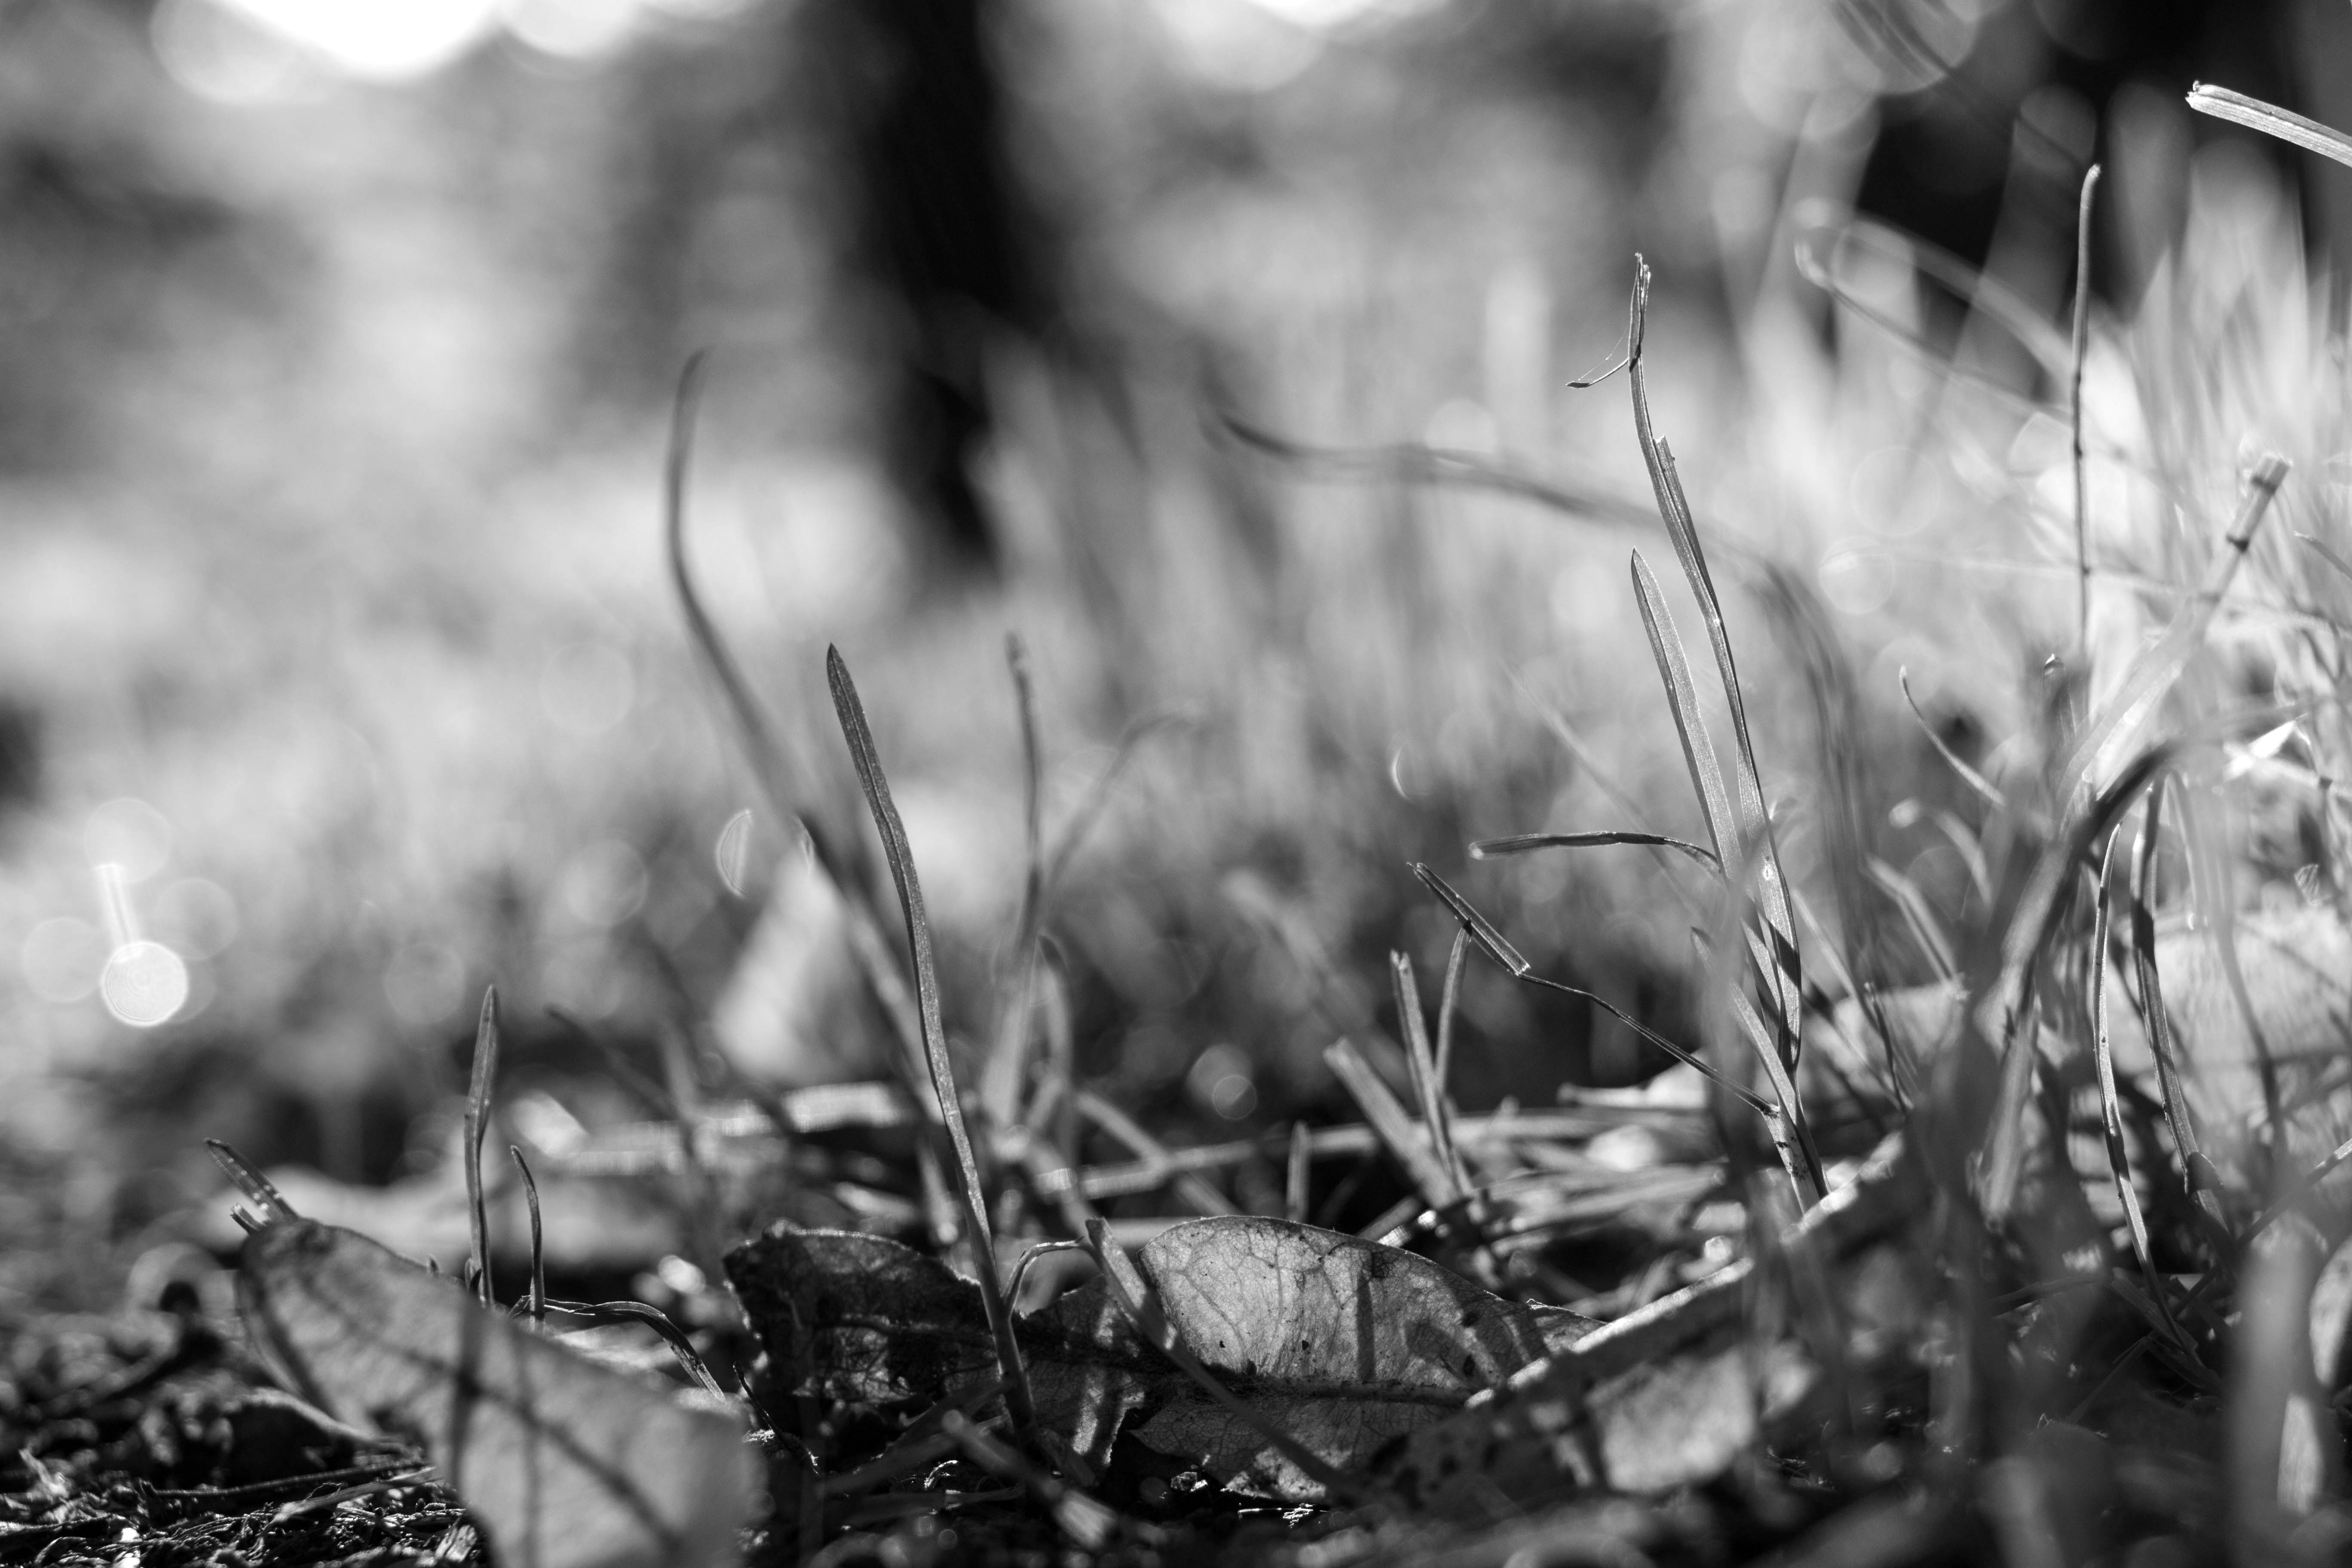
tree, nature, forest, grass, branch, winter, black and white, plant, photography, sunlight, leaf, flower, frost, autumn, darkness, black, monochrome, season, close up, forest floor, leaves, macro photography, monochrome photography